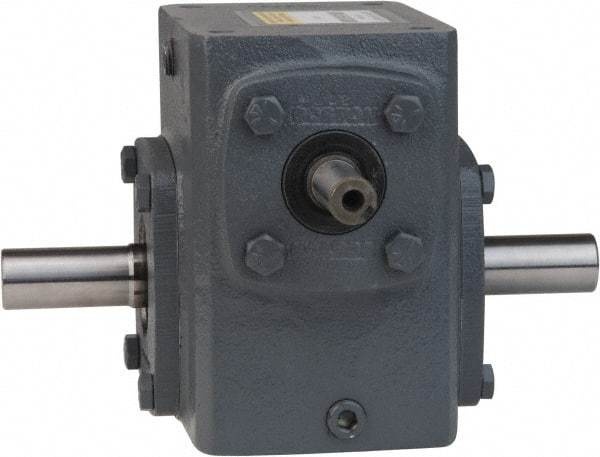
Boston Gear - 3-1/4 Centerline Distance, 50:1, 35 RPM Output, 2.12 Input Horsepower, 2,791 Lbs. Max Torque, Speed Reducer - Part No. 732-50-H, 7/8" Shaft Diam, Double Shaft Left & Right, 6-3/4" High
Item #: 91236471 Brand: Boston Gear Model #: 51781 Exact Tooling IR#: 04 Product Specifications Centerline Distance (Decimal Inch) 3.250 Ratio 50:1 PartNo 732-50-H Shaft Style Double Shaft Left/Right Shaft Diameter (Decimal Inch) 0.8750 Height (Inch) 6.75 Maximum Torque Inch/Lbs (Pounds) 2791.00 Maximum Input Horsepower 2.12 Output RPM at 1750 Input 35.0
Brand: Boston Gear
Category: Business & Industrial > Hotel & Hospitality > Hospitality Supplies > Underbar Equipment > Speed Rails